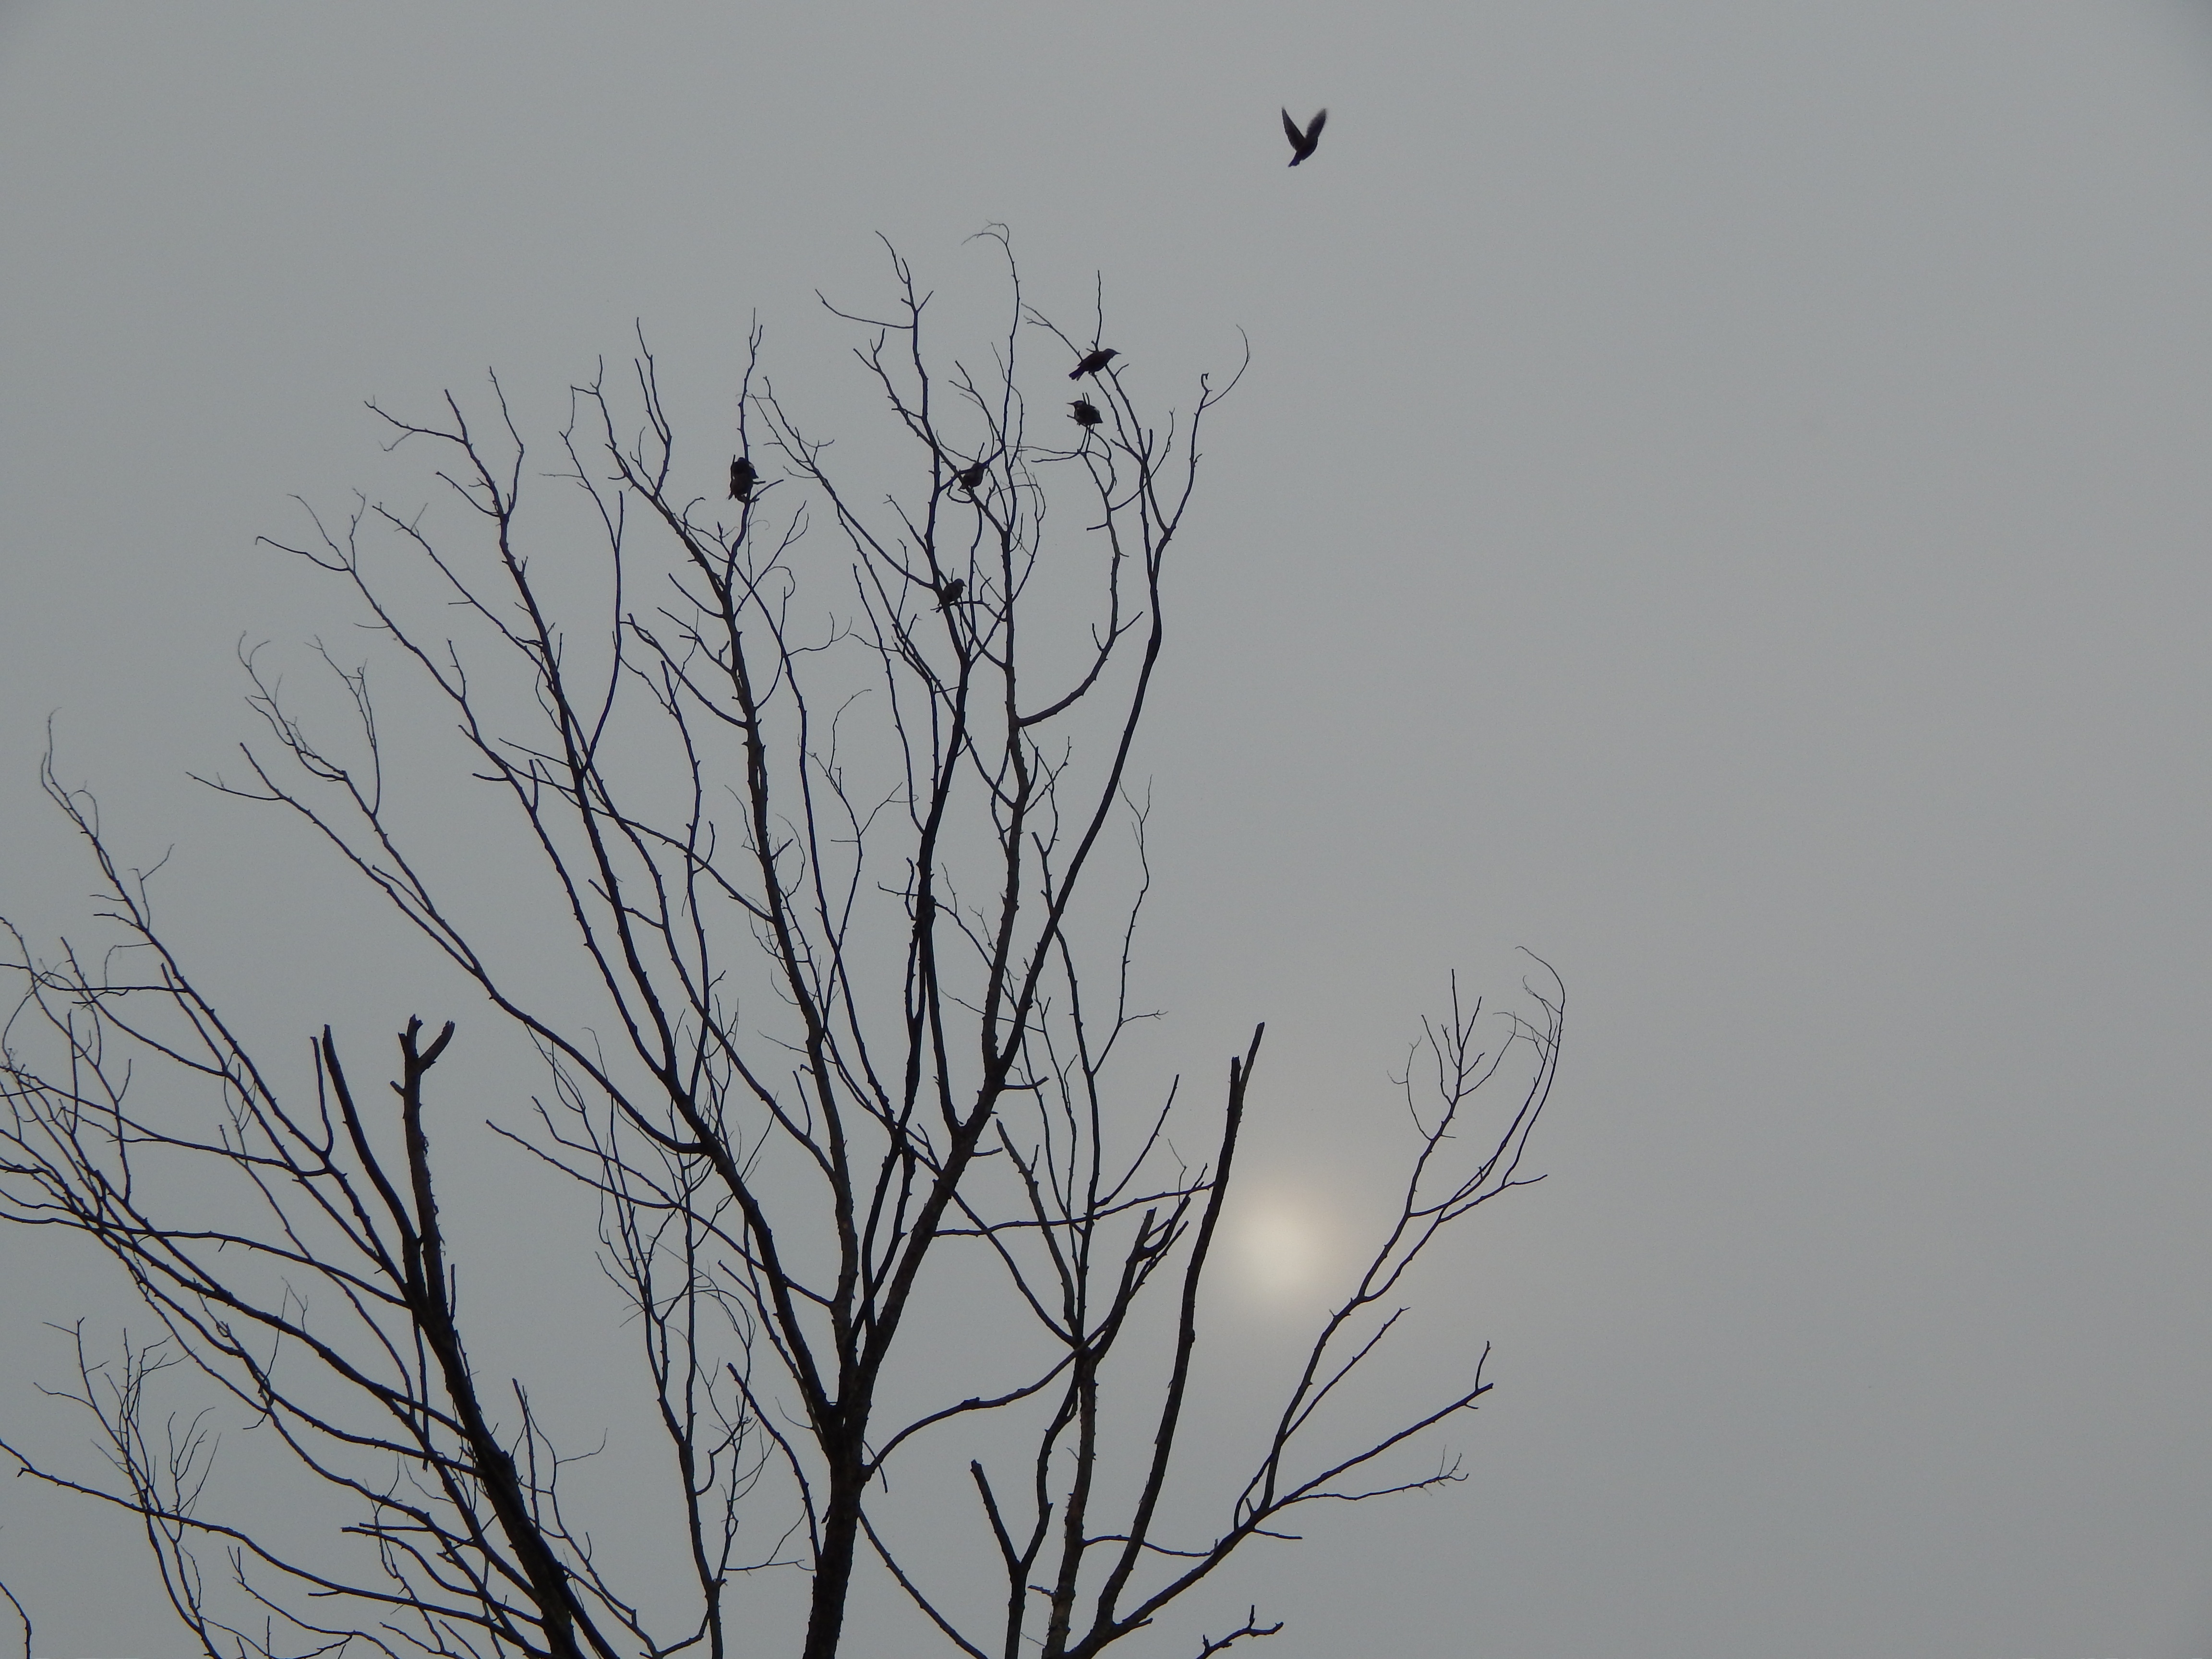
tree, grass, branch, snow, winter, bird, wing, black and white, sky, flock, line, monochrome, twig, birds, drawing, bird migration, death tree, atmospheric phenomenon, atmosphere of earth, perching bird, animal migration